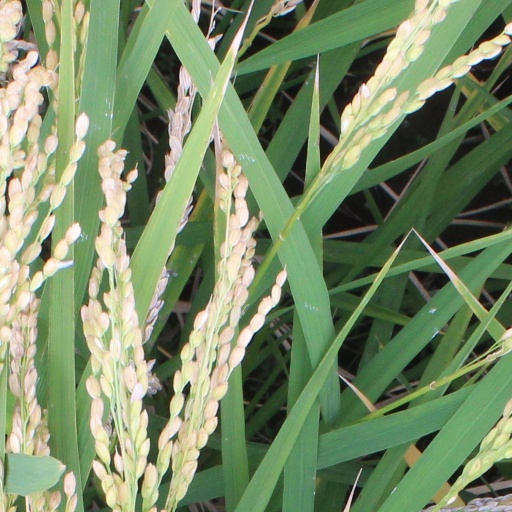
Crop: rice